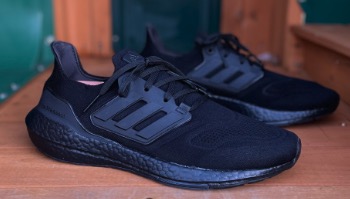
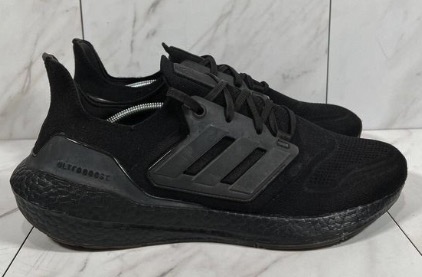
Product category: misc
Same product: yes